Solentiname Islands

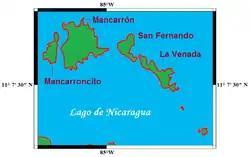
Solentiname Islands

For these very things, the Solentiname Islands have also been the object of ecotourism in recent years, although currently, they are still a somewhat obscure destination. However, there are now three hotels in the islands, two of which are quite new.